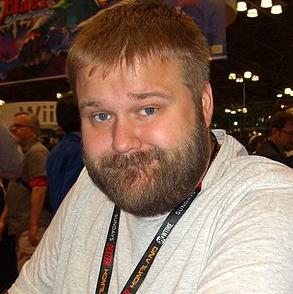
Age: 32